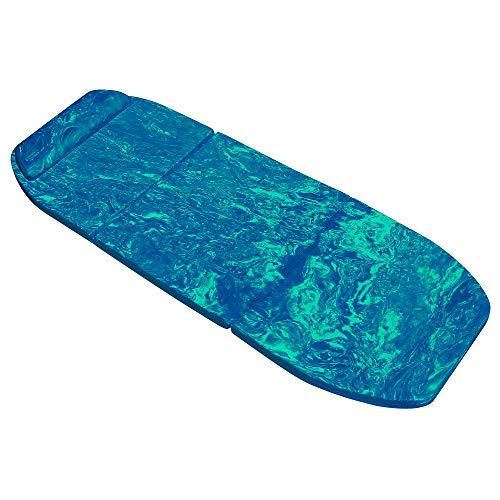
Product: AIRHEAD Sun Comfort Pool Lounge
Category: Toys & Games | Sports & Outdoor Play | Pools & Water Toys
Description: Lay back and relax on AIRHEAD comfy lounge in a pool, lake, or on the shore or poolside.
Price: $86.18
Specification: Product Dimensions:         26.2 x 24 x 6.5 inches ; 3.5 pounds    |Shipping Weight: 5.4 pounds (View shipping rates and policies)|ASIN: B0767FC75P|Item model number: AHSC-039|    #2096    in Swimming Pool & Outdoor Water Toys